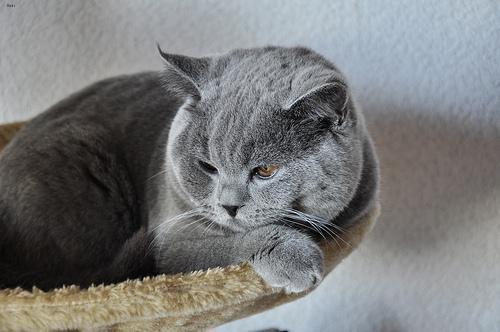
British Shorthair